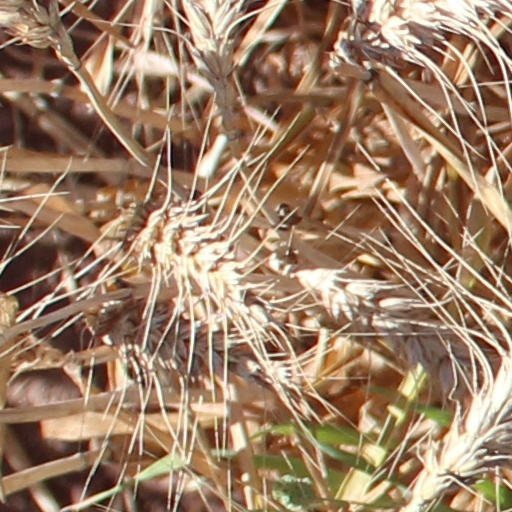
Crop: wheat